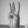
ASL letter: W